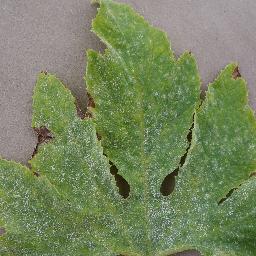
Label: Squash___Powdery_mildew